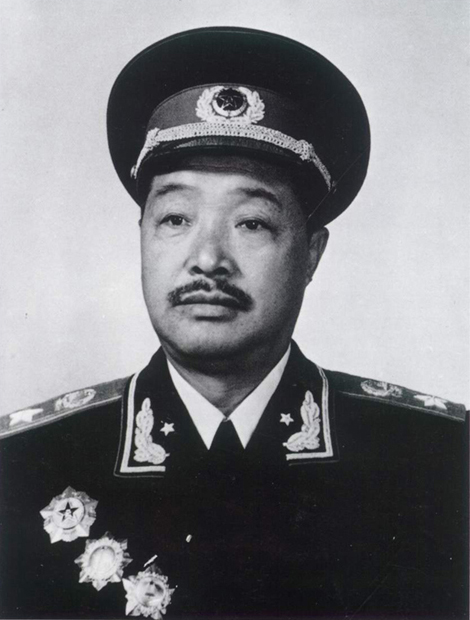
เฮ่อ หลง

| honorific-prefix = จอมพล
| name = เฮ่อ หลง
| native_name_lang = zh-Hans-CN
| image = He Long.jpg
| imagesize = 200px
| order2 = สมาชิกคณะกรรมาธิการกลางพรรคคอมมิวนิสต์จีน
| term_start2 = ตุลาคม พ.ศ. 2497
| term_end2 = 9 มิถุนายน พ.ศ. 2512()
| 1blankname2 = ประธาน
| 1namedata2 = เหมา เจ๋อตง
| order4 = รองนายกรัฐมนตรีจีน|รองนายกรัฐมนตรีสาธารณรัฐประชาชนจีน
| premier4 = โจว เอินไหล
| term_start4 = ตุลาคม พ.ศ. 2497
| term_end4 = 9 มิถุนายน พ.ศ. 2512()
| birth_place = File:Flag of China (1889–1912).svg|25px ซางจื๋อ มณฑลหูหนาน ราชวงศ์ชิง|จักรวรรดิชิง
| death_place = ปักกิ่ง สาธารณรัฐประชาชนจีน
| party = File:Flag of the Chinese Communist Party (Pre-1996).svg|25px พรรคคอมมิวนิสต์จีน (2469–2512)
| nickname = ("Hè lǎozǒng", "นายพลใหญ่เฮ่อ") ("Hè húzi", "mustachio He")
| serviceyears = รัฐบาลเป่ย์หยาง|สาธารณรัฐจีน (2457–63) Image:Republic of China Army Flag.svg|22px กองทัพปฏวัติแห่งชาติจีน (2463–70)File:Flag of the Chinese Communist Party (Pre-1996).svg|25px พรรคคอมมิวนิสต์จีน (2470–2512)
| rank = File:Marshal_rank_insignia_(PRC).jpg|48px หยวนช่วย|จอมพลแห่งสาธารณรัฐประชาชนจีน
| commands = * ผู้บัญชาการกองพล กองทัพลู่ที่แปด
* รองประธานคณะกรรมาธิการการทหารส่วนกลาง
| battles = * การกรีฑาทัพขึ้นเหนือ
* สงครามกลางเมืองจีน
** การเดินทัพทางไกล
* สงครามจีน–ญี่ปุ่นครั้งที่สอง
** สงครามร้อยกองทหาร
| awards = File:Order of Bayi 1st Class.svg|25px เครื่องอิสริยาภรณ์ 1 สิงหาคม (ชั้นที่ 1) (2498)File:Order of Independence and Freedom 1st Class.svg|25px เครื่องอิสริยาภรณ์เอกราชและเสรีภาพ (ชั้นที่ 1) (2498)File:Order of Liberation 1st Class.svg|25px เครื่องอิสริยาภรณ์แห่งการปลดปล่อย (ชั้นที่ 1) (2498)
| occupation = นายทหาร นักการเมือง นักเขียน
เฮ่อ หลง (; 22 มีนาคม พ.ศ. 2439 – 9 มิถุนายน พ.ศ. 2512) เป็นนักปฏิวัติคอมมิวนิสต์ชาวจีน และเป็นหนึ่งในหยวนช่วย|สิบจอมพลของกองทัพปลดปล่อยประชาชน เขามาจากครอบครัวยากจนในชนบทของมณฑลหูหนาน และครอบครัวของเขาไม่สามารถให้การศึกษาในระบบแก่เขาได้ เขาเริ่มต้นเส้นทางปฏิวัติหลังจากล้างแค้นให้การเสียชีวิตของลุง การหลบหนีไปอยู่นอกกฎหมายทำให้เขาดึงดูดเหล่าผู้จงรักภักดีจำนวนหนึ่ง กลายเป็นกองทัพส่วนตัวเล็ก ๆ ของเขา ต่อมากองกำลังของเขาได้เข้าร่วมกับก๊กมินตั๋ง|พรรคก๊กมินตั๋ง และได้เข้าร่วมในการกรีฑาทัพขึ้นเหนือ
หลังจากเจียง ไคเชกเริ่มการสังหารหมู่ที่เซี่ยงไฮ้|ปราบปรามคอมมิวนิสต์อย่างรุนแรง เขาได้ประท้วงคัดค้านก๊กมินตั๋งด้วยการวางแผนและการลุกฮือที่หนานชาง|ก่อการกบฏที่เมืองหนานชาง แต่ประสบความล้มเหลว หลังจากหลบหนีออกมา เขาได้จัดตั้งโซเวียตในเขตชนบทมณฑลหูหนาน|หูหนาน (และต่อมาที่มณฑลกุ้ยโจว|กุ้ยโจว) แต่ด้วยแรงกดดันจากการรณรงค์ปิดล้อม|นโยบายปิดล้อมของเจียง ไคเชก ในที่สุดเขาก็จำต้องทิ้งฐานทัพเหล่านั้น เขาเข้าร่วมการเดินทัพทางไกลในปี พ.ศ. 2478 ซึ่งช้ากว่ากองกำลังของเหมา เจ๋อตงและจู เต๋อ มากกว่าหนึ่งปี เขาได้พบกับกองกำลังที่นำโดยจาง กั๋วเทา ทว่าเขาไม่เห็นด้วยกับจางเกี่ยวกับยุทธศาสตร์ของกองทัพแดงจีน|กองทัพแดง เขาจึงนำกองกำลังของตนเองเข้าร่วมและสนับสนุนเหมา
หลังจากปักหลักและตั้งกองบัญชาการที่มณฑลฉ่านซี เขาได้นำกองกำลังทหารกองโจรในภาคตะวันตกเฉียงเหนือของจีน ทั้งในช่วงสงครามกลางเมืองจีนและสงครามจีน–ญี่ปุ่นครั้งที่สอง และประสบความสำเร็จในการขยายพื้นที่ภายใต้การควบคุมของคอมมิวนิสต์ ปลายปี พ.ศ. 2488 เขาได้บัญชาการกองกำลังทหารจำนวน 170,000 นาย ก่อนที่กองกำลังของเขาจะถูกวางให้อยู่ภายใต้การบังคับบัญชาของเผิง เต๋อหวย และเขาเองก็กลายเป็นรองผู้บัญชาการของเผิง ต่อมาในช่วงปลายคริสต์ทศวรรษ 1940 เขาถูกวางให้รับผิดชอบพื้นที่ภาคตะวันตกเฉียงใต้ของจีน และในช่วงคริสต์ทศวรรษ 1950 เขาได้ทำหน้าที่บริหารภูมิภาคนี้ในทั้งด้านพลเรือนและทหาร
หลังจากการพิธีสถาปนาสาธารณรัฐประชาชนจีน|ก่อตั้งสาธารณรัฐประชาชนจีนในปี พ.ศ. 2492 เขาได้ดำรงตำแหน่งทางพลเรือนและทหารจำนวนมาก ในปี พ.ศ. 2498 เพื่อเป็นการยกย่องการสนับสนุนชัยชนะของพรรคคอมมิวนิสต์ในประเทศจีน เขาได้รับการแต่งตั้งเป็นหนึ่งในหยวนช่วย|สิบจอมพลแรกของจีน และดำรงตำแหน่งรองนายกรัฐมนตรีจีน|รองนายกรัฐมนตรีของจีน ในปี พ.ศ. 2502 เขาไม่สนับสนุนความพยายามของเหมา เจ๋อตงที่จะกำจัดเผิง เต๋อหวย และพยายามที่จะฟื้นฟูเผิง หลังจากการปฏิวัติทางวัฒนธรรมเริ่มต้นขึ้นในปี พ.ศ. 2509 เขาก็เป็นหนึ่งในผู้นำกองทัพปลดปล่อยประชาชนกลุ่มแรกที่ถูกปลดจากตำแหน่ง เขาเสียชีวิตในปี พ.ศ. 2512 จากภาวะแทรกซ้อนของโรคเบาหวานที่ไม่ได้รับการรักษา
==อ้างอิง==
หมวดหมู่:บุคคลที่เกิดในปี พ.ศ. 2439
หมวดหมู่:บุคคลที่เสียชีวิตในปี พ.ศ. 2512
หมวดหมู่:จอมพลพลแห่งสาธารณรัฐประชาชนจีน
หมวดหมู่:นักการเมืองพรรคคอมมิวนิสต์จีนจากมณฑลหูหนาน
หมวดหมู่:นักการเมืองจากจางเจียเจี้ย
หมวดหมู่:นายพลกองทัพลู่ที่แปด
หมวดหมู่:ผู้ต่อต้านภาษี
หมวดหมู่:ผู้ถูกข่มเหงจนเสียชีวิตระหว่างการปฏิวัติทางวัฒนธรรม
หมวดหมู่:นักการเมืองสาธารณรัฐประชาชนจีนจากหูหนาน
หมวดหมู่:สมาชิกคณะกรรมาธิการกรมการเมืองพรรคคอมมิวนิสต์จีนชุดที่ 8